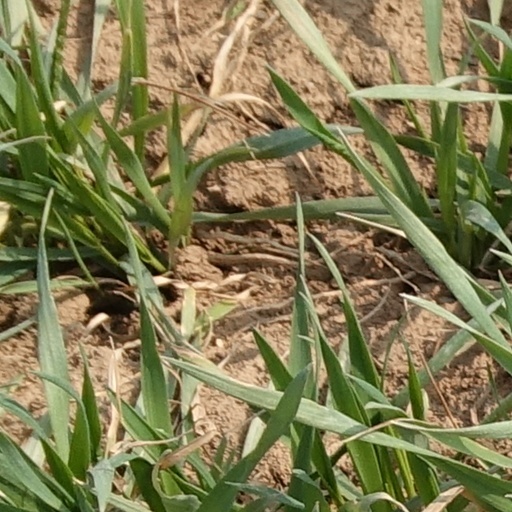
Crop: wheat